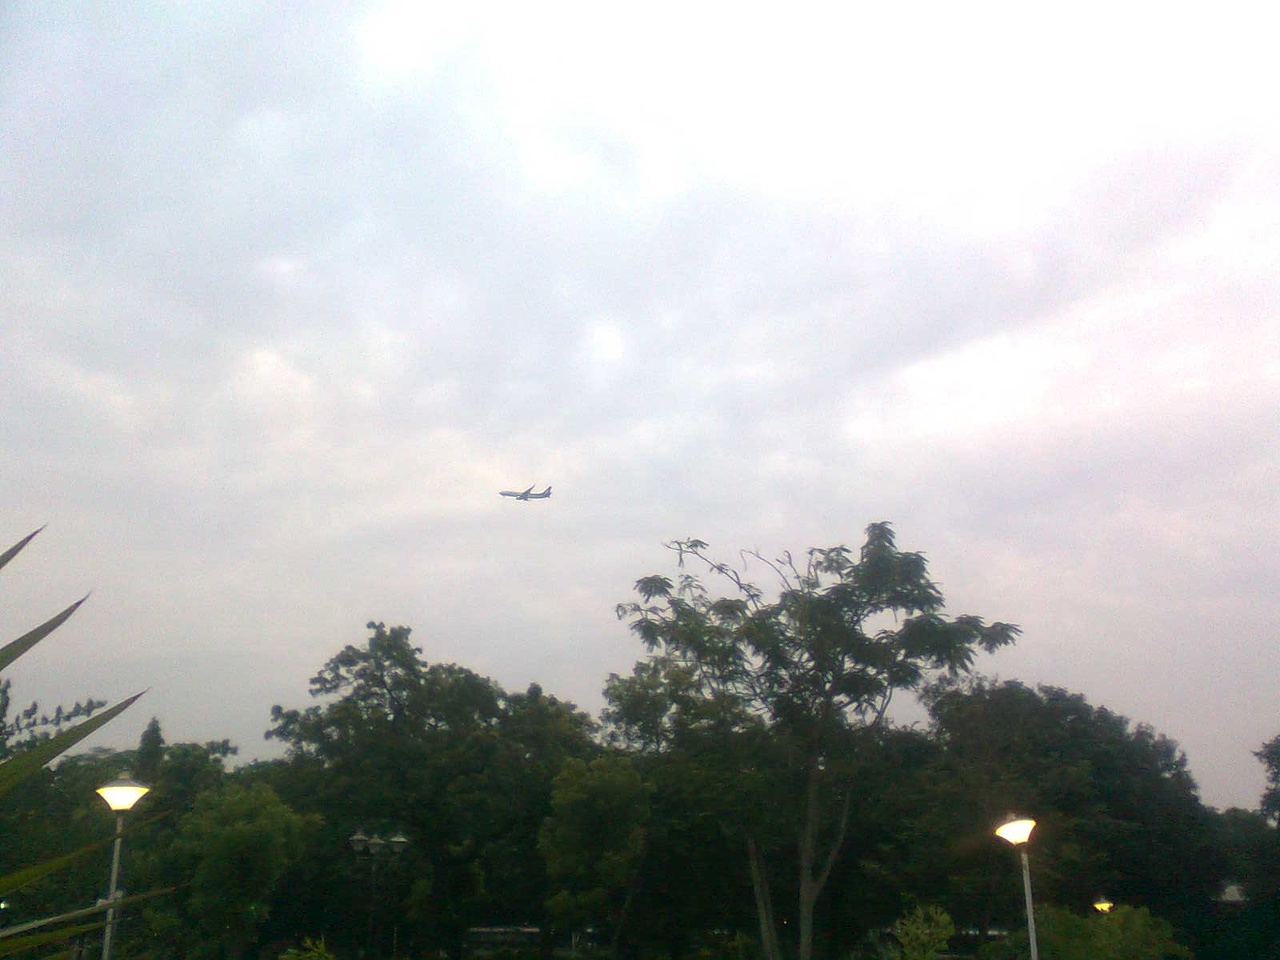
This media file was uploaded as a part of the TamilWiki Media Contest.